Latvian Railways

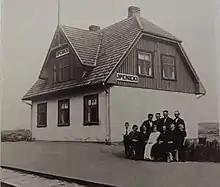
Upenieki train stop (then – Tukuma apriņķis), 1938

On September 12, 1861, the first independent railway line in the territory of Latvia, which connected Riga with Daugavpils, was handed over for general use. On 15 December 1862, the construction of the railway between St. Petersburg and Warsaw was completed, creating the first railway junction in Latvian territory, in the state city ("state city") of Daugavpils. By 1880, of rail-lines had been built in Latvia.